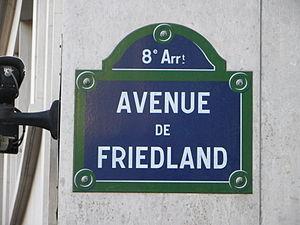
Plaque de l'avenue de Friedland à Paris
L’avenue de Friedland est une voie du 8ᵉ arrondissement de Paris.